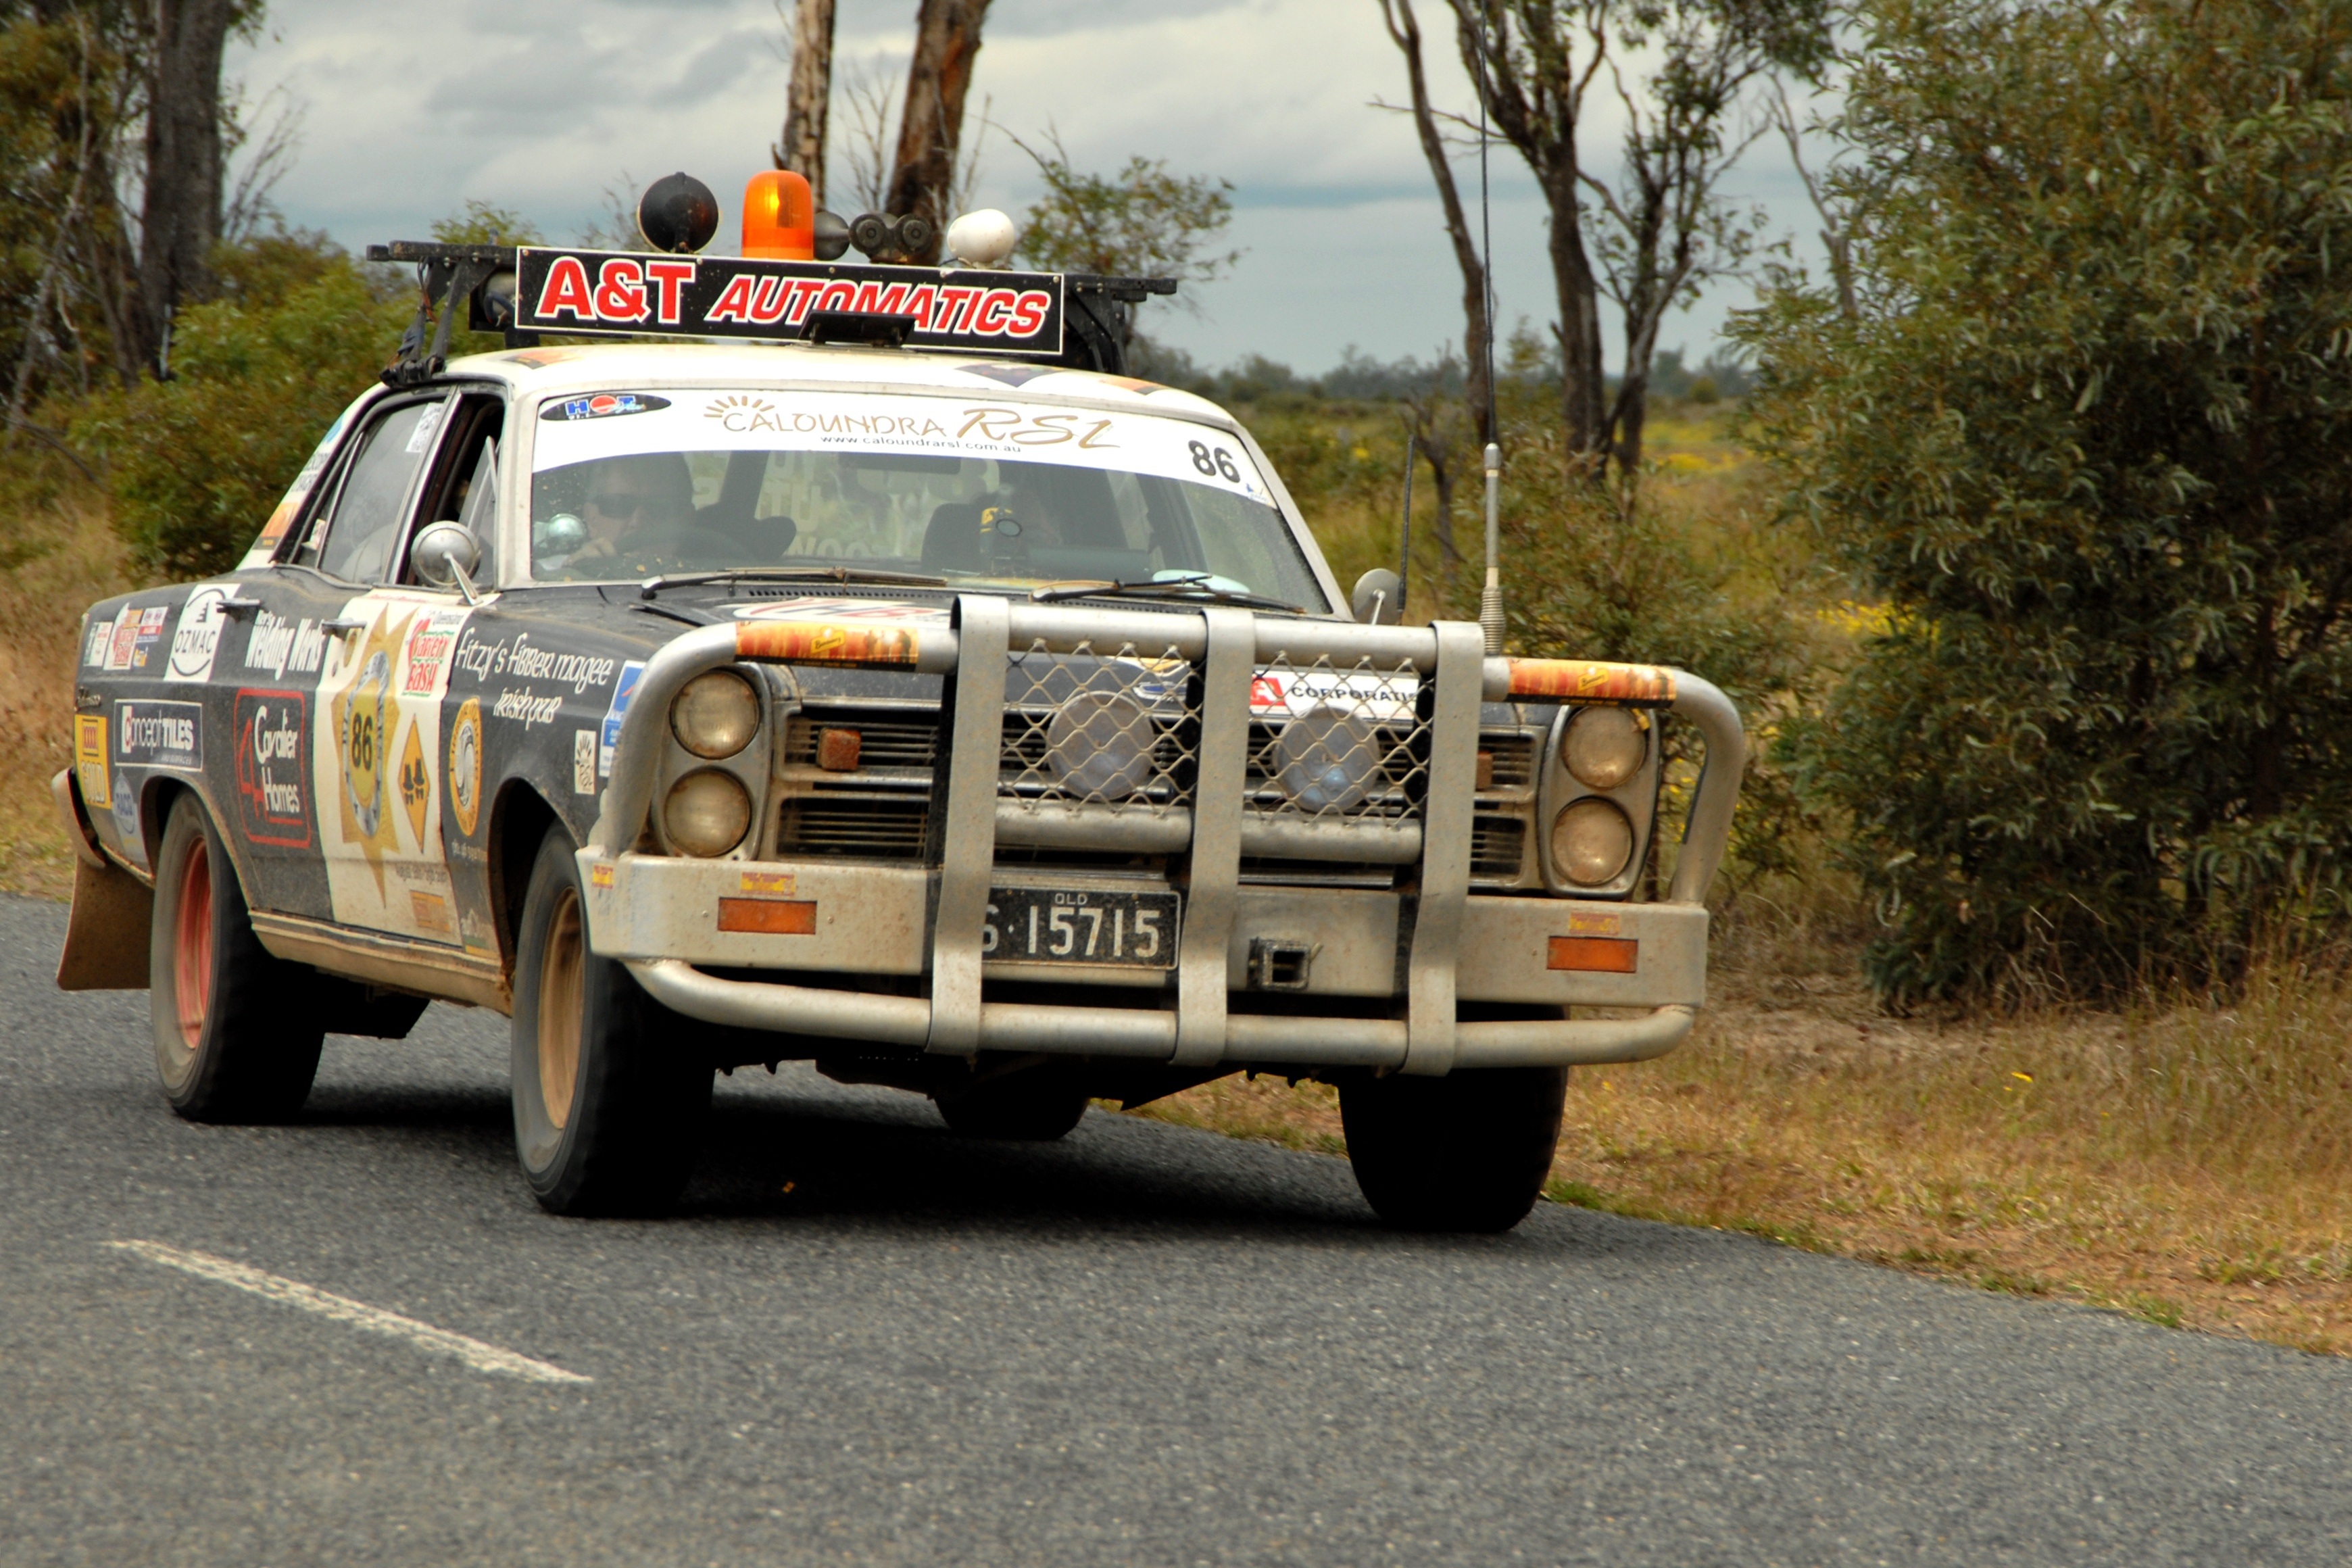
car, vehicle, auto, australia, race, racing, outback, off road vehicle, land vehicle, auto racing, automobile make, luxury vehicle, off roading, rallying, off road racing, rally raid, tomboy